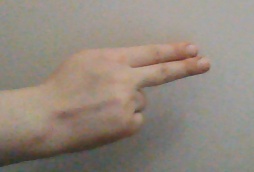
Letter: ain